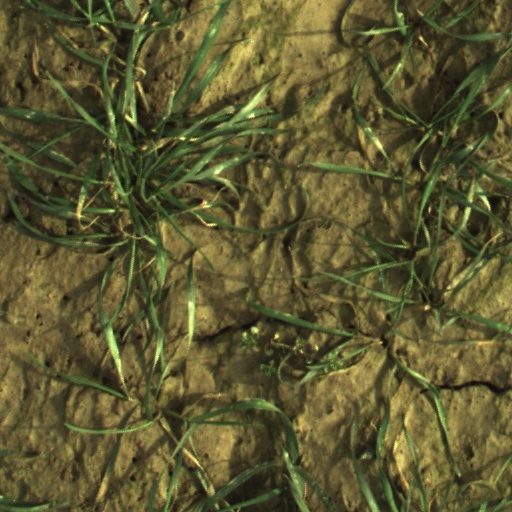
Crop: wheat